P-40 radar

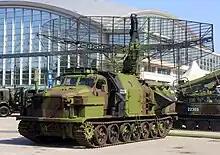
P-40 radar of the Serbian 250th Air Defense Missile Brigade.

The P-40 started development in 1960 and by 1962 the radar had completed state trials and in 1963 was accepted into service by the anti-aircraft troops of the Soviet armed forces.